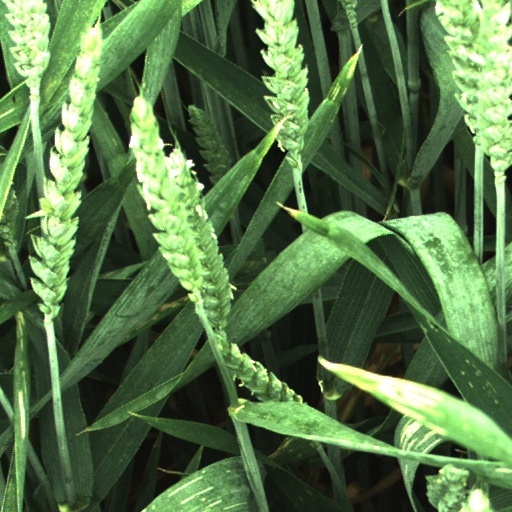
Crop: wheat